Christianity and Druze

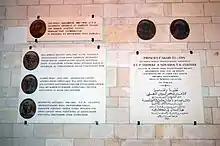
Emir Fakhr ad-Din granted the Franciscans permission to return to Nazareth and the church ruins in 1620.

Wadi al-Taym is named after the Arab tribe of Taym Allat (later Taym-Allah) ibn Tha'laba. The Taym-Allat entered the Euphrates Valley and adopted Christianity in the pre-Islamic period before ultimately embracing Islam after the 7th-century Muslim conquests. A small proportion of the tribe took up abode in the Wadi al-Taym at some point during the first centuries of Muslim rule. The Taym Allah, and the largely Christian, core tribes of the Lahazim in general, appear to have fought against the Muslim conquests of eastern Arabia in the Ridda wars (632–633) and the lower Euphrates in modern Iraq afterward. They embraced Monophysite Christianity, like many Bakrites, before the advent of Islam in the 620s–630s.